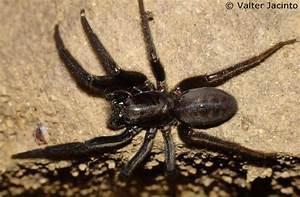
spider